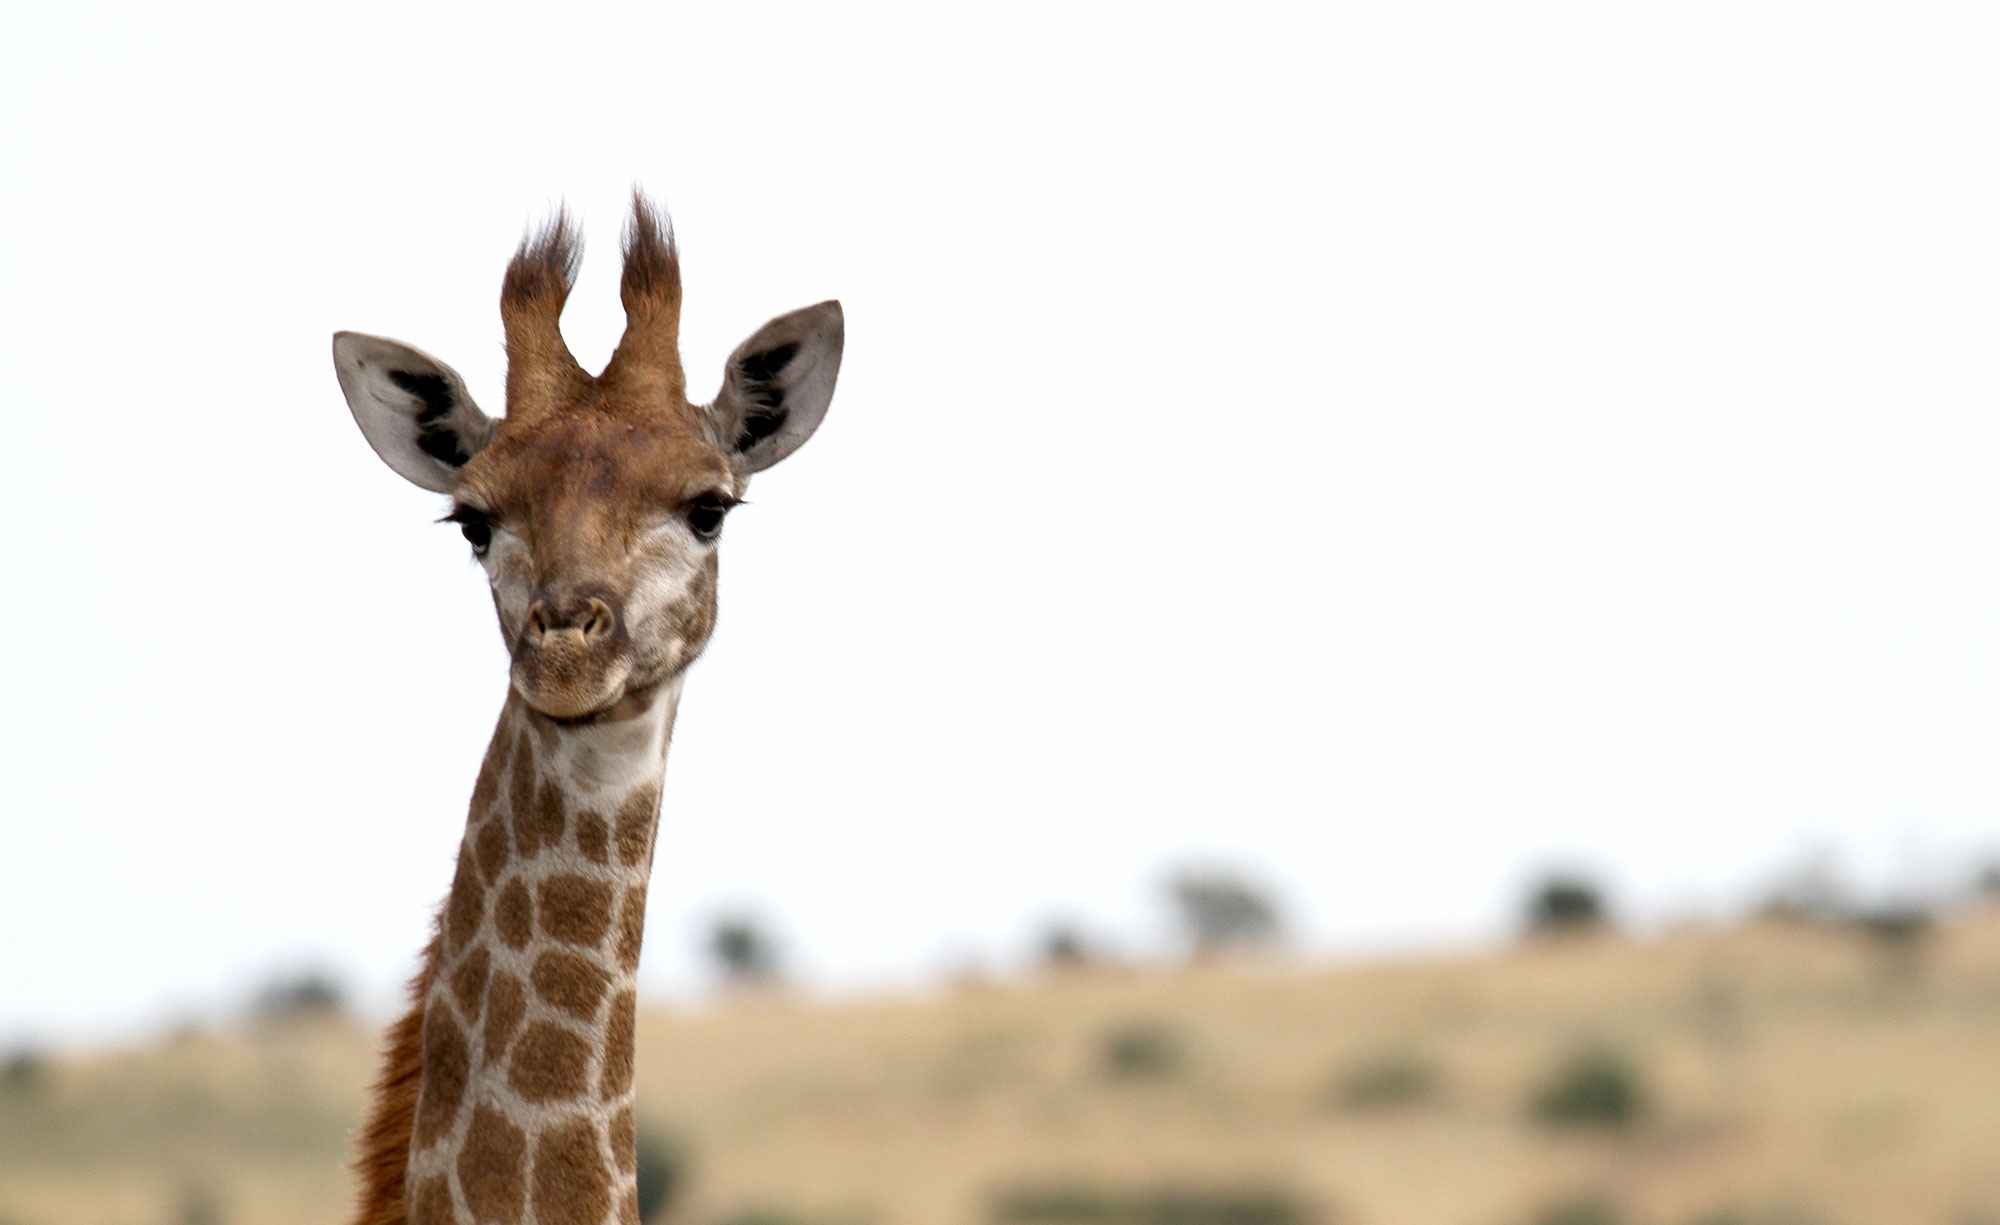
wildlife, africa, mammal, fauna, savanna, giraffe, grassland, vertebrate, safari, giraffidae